Shunran-no-Sato

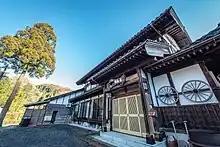

Shunran-no-Sato are a group of farmhouse inns in Ishikawa Prefecture of Japan, known as some of the first farmhouse inns in Japan. As of 2018, there were 49 inns in total. As a successful case of rural revitalization, they are frequently referred to media, papers and other villages to solve problems of regional depopulation.